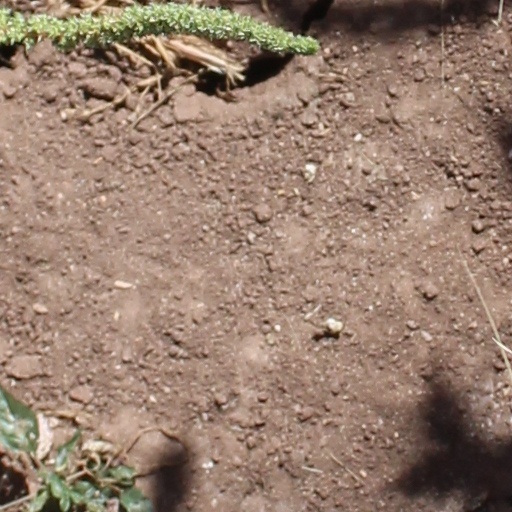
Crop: wheat